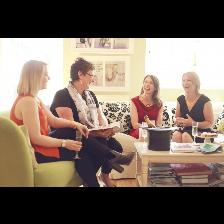
Label: Human